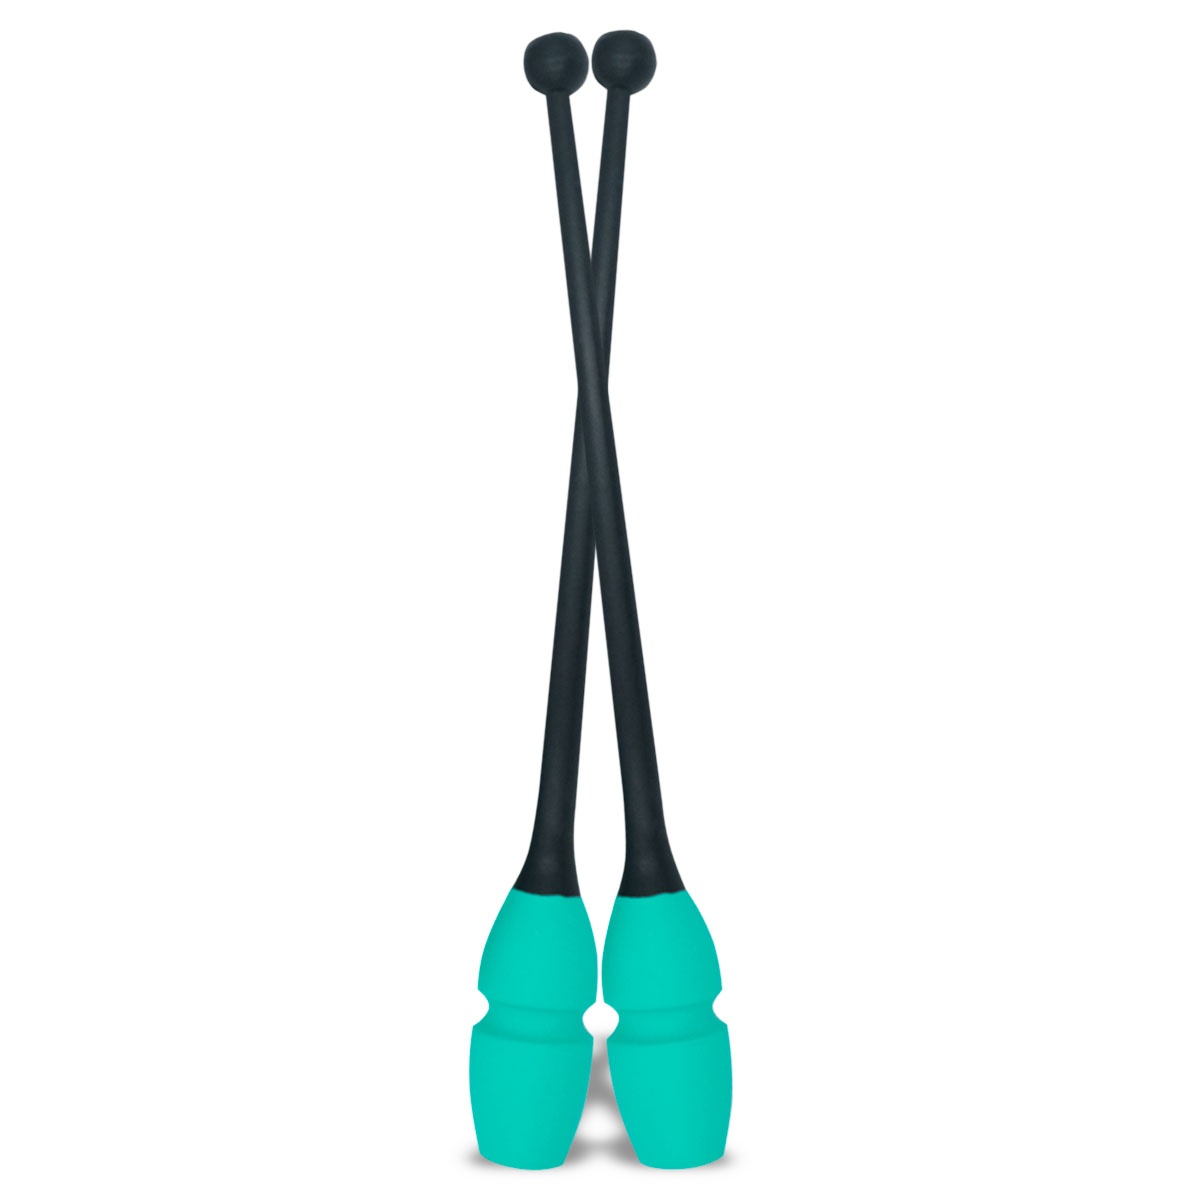
Clubs Pastorelli 36 cm (Black-Tiffany)
Pair of PASTORELLI clubs mod.MASHA, height is 36 cm. Connectable plastic-rubber clubs, quick and safe to be connected. Minimum bounce. PRODUCT GUARANTEE POLICY Any equipment defect must be reported within 14 calendar days of purchase by email with an attached photo of the item and the order number.
Brand: Pastorelli
Category: Sporting Goods > Athletics > Track & Field > Relay Batons